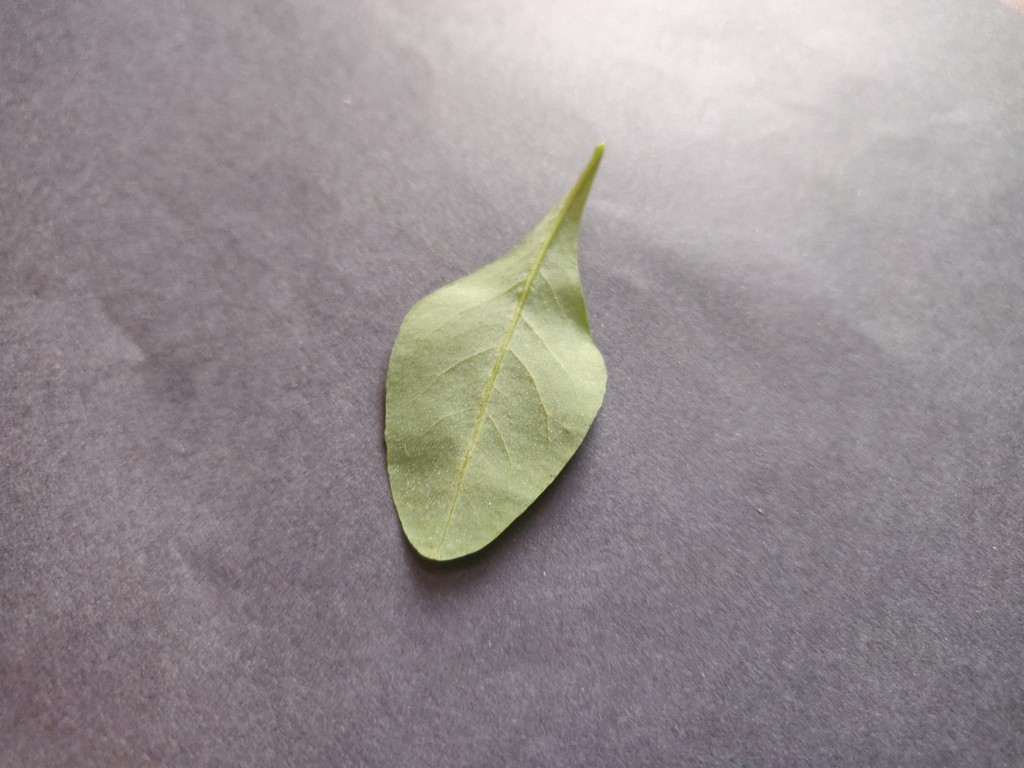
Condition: Healthy
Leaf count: single
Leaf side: back